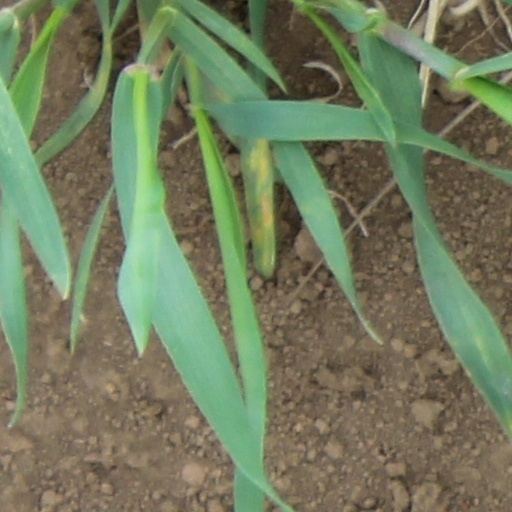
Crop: wheat